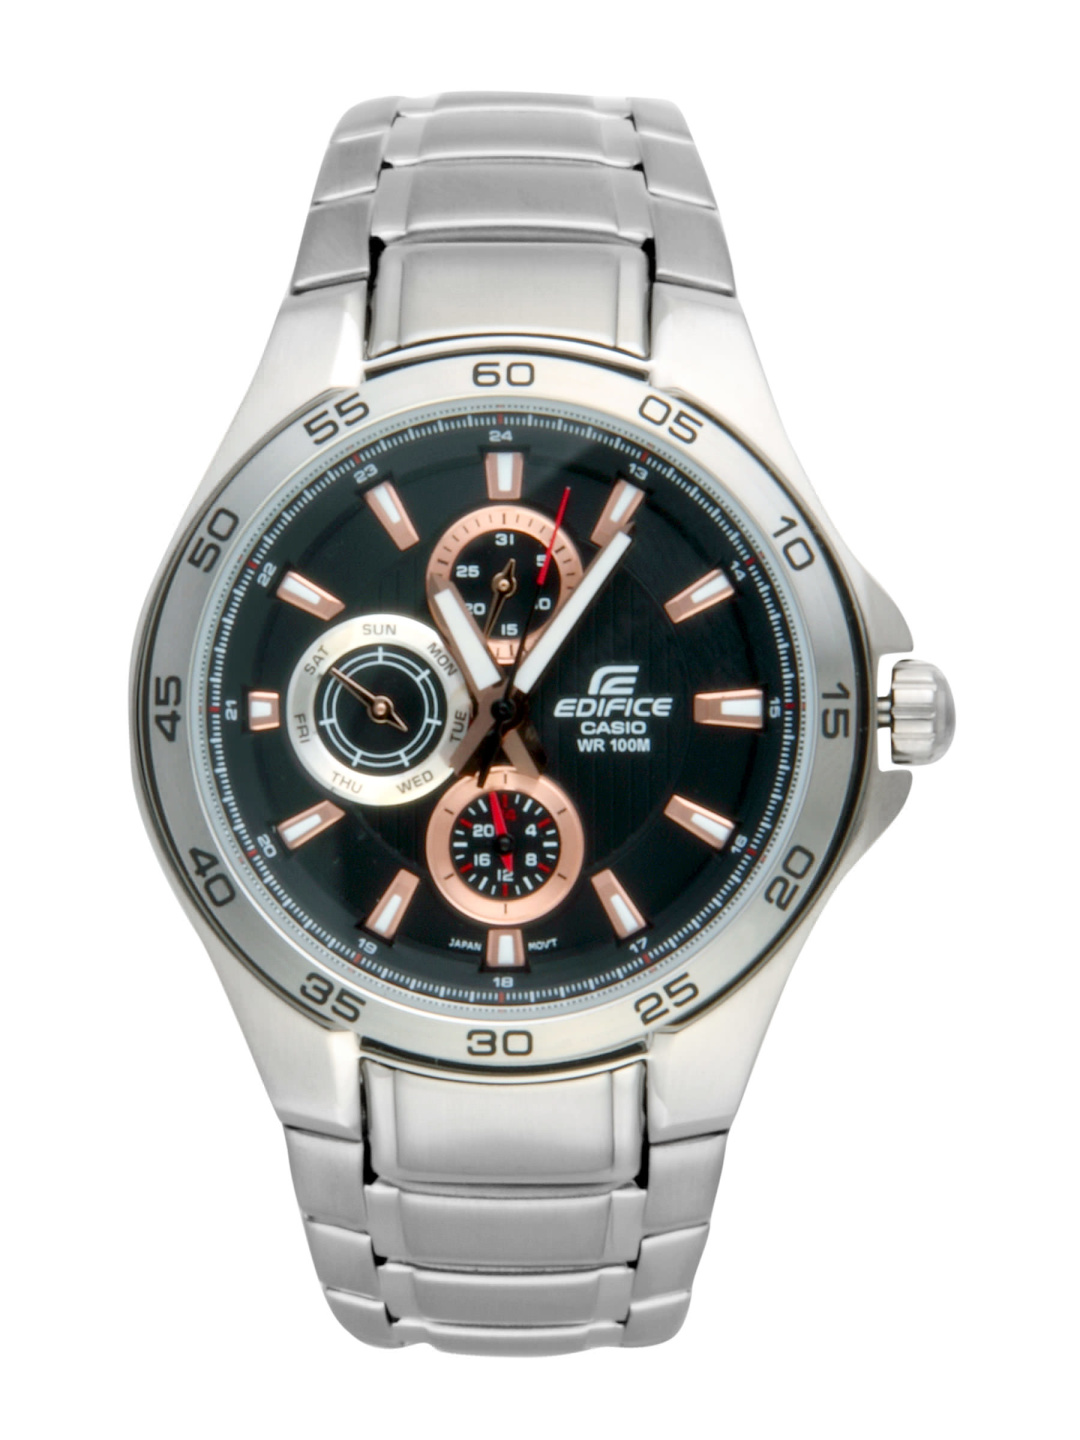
CASIO Edifice Men Black Dial Watch ED423
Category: Accessories / Watches / Watches
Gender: Men
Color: Black
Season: Winter 2016
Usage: Casual